Baccha Prasad Singh

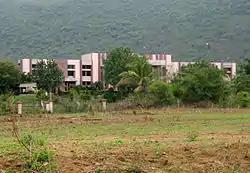
Visakhapatnam Jail complex where Singh was held

Baccha Prasad Singh was arrested on February 8, 2010, on allegations of ‘conspiracy to wage war against the State’ under various sections of the Unlawful Activities Act, 1967 for being a member of a banned organization. He was convicted on the charges and was sentenced to Visakhapatnam jail where he and other political prisoners were able to protest against the prison system. This group of political protesters was able to advocate for the rights of prisoners through agitations, court proceedings, media attention and petitions. They also fought for access to uncensored newspapers, access to books, transparent procedures with family or lawyers and the right to address media personnel. Not only was Singh advocating for himself and his fellow activists within the prison system, but for all incarcerated by the state. The treatment of prisoners was also a major emphasis of these protests within the prison led by Baccha Prasad Singh. “If a criminal justice system is to be based on the jurisprudence of reformation and correctional justice, reformatory steps have to be taken to improve the current prison conditions and recognition of basic human rights of prisoners”. There were many instances where Singh was tortured, harassed, and sleep deprived for over four days straight. In his experience he shares that much of the torture and harassment he received while in prison was mental, not physical. He was able to secure better conditions particularly for these political prisoners and sparked a discussion on what the prison system should look like.